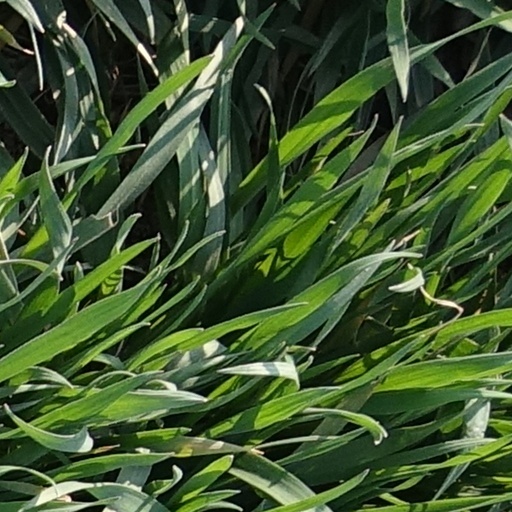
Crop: wheat